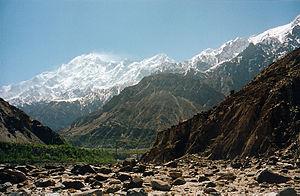
La vallée de la Hunza est une vallée située dans la région autonome du Gilgit-Baltistan, au Pakistan. La vallée de la Hunza se trouve au nord-ouest de la rivière Hunza, à une altitude d'environ 2 500 m. Elle couvre une superficie de 7 900 km².